South African Class 33-000

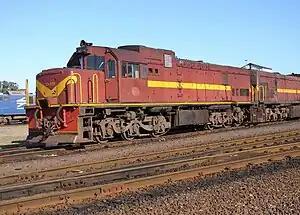
No. 33-025 at Bellville Loco, 28 March 2009

In 1965 and 1966, the South African Railways placed sixty-five General Electric type U20C diesel-electric locomotives in service.